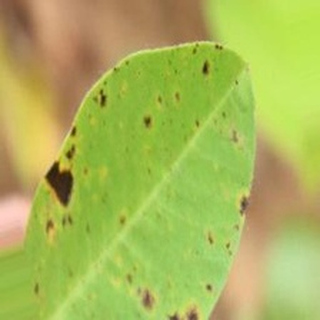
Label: groundnut_late_leaf_spot